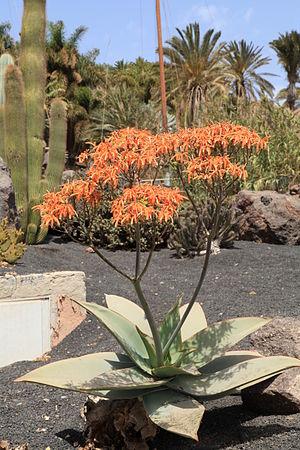
Aloe est un genre de plantes succulentes, les aloès, originaires d'Afrique, de Madagascar et les Iles Mascareines, de la péninsule arabique et Socotra.